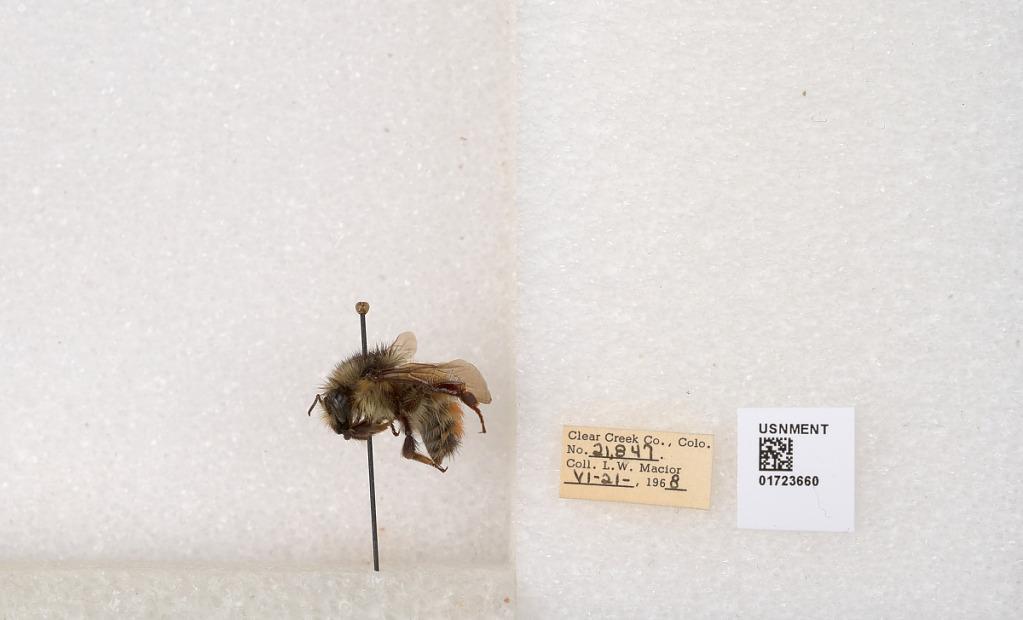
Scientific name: Bombus flavifrons Cresson
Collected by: L. Macior
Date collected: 1968-6-21
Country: United States
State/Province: Colorado
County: Clear Creek
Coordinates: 39.6891, -105.644